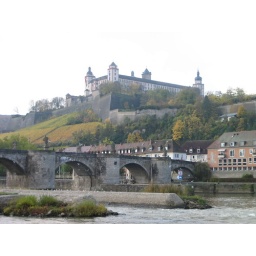
Wurzburg castle and bridge over what is possibly the Danube river